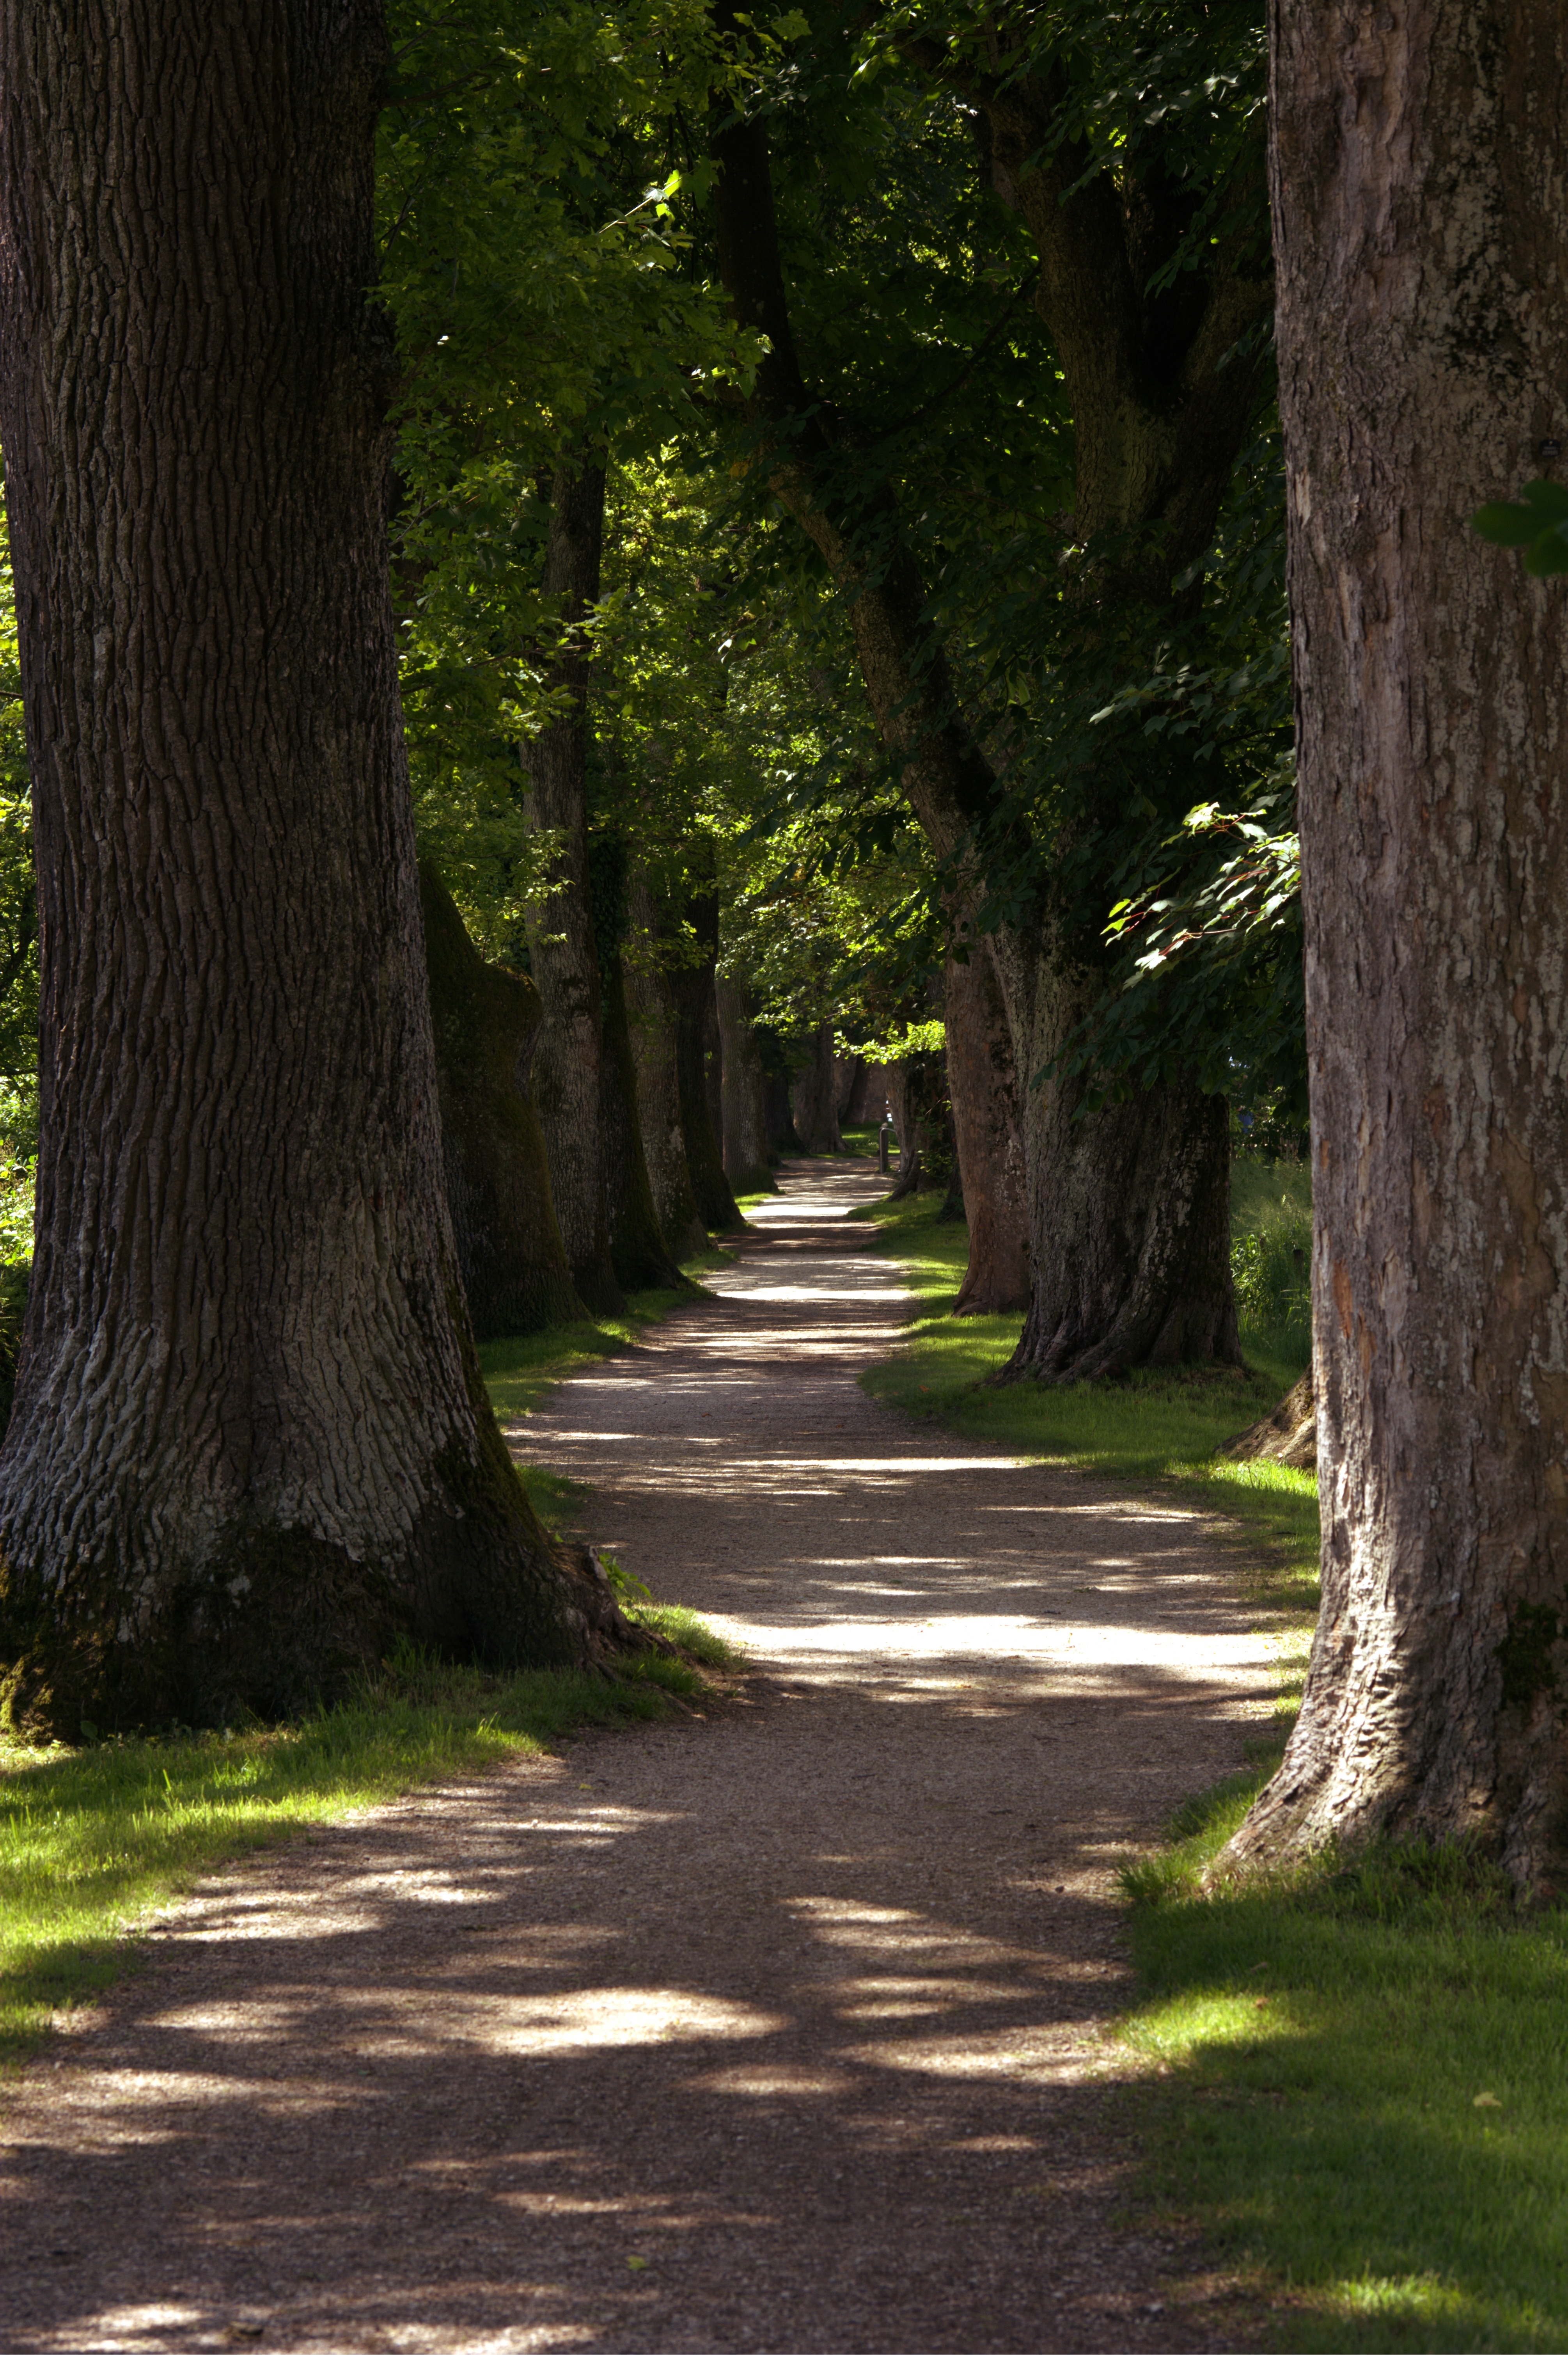
tree, nature, forest, grass, light, plant, sunlight, morning, leaf, flower, walk, green, autumn, park, shadow, botany, season, trees, avenue, shady, grove, woodland, habitat, mood, away, rural area, tree lined avenue, natural environment, woody plant